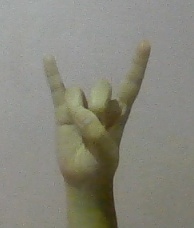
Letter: la